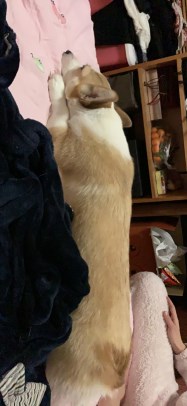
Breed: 2909-n000116-Cardigan